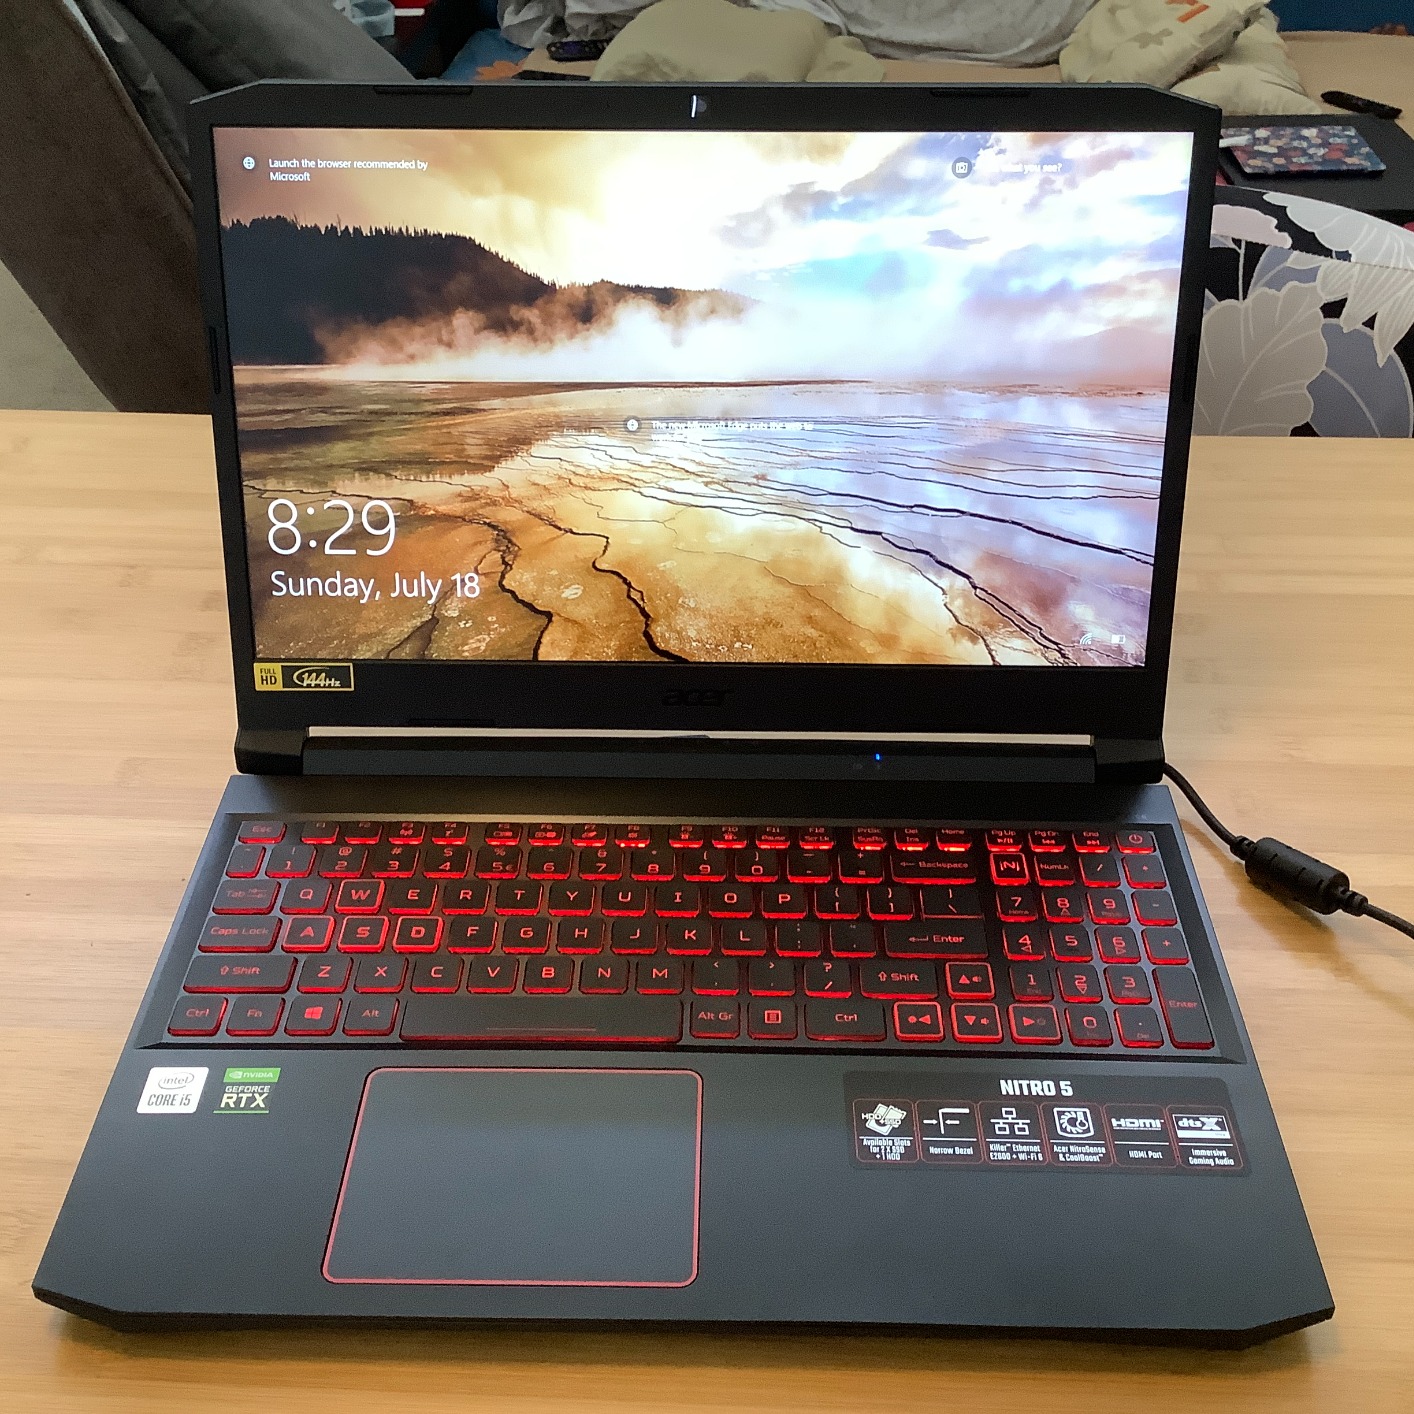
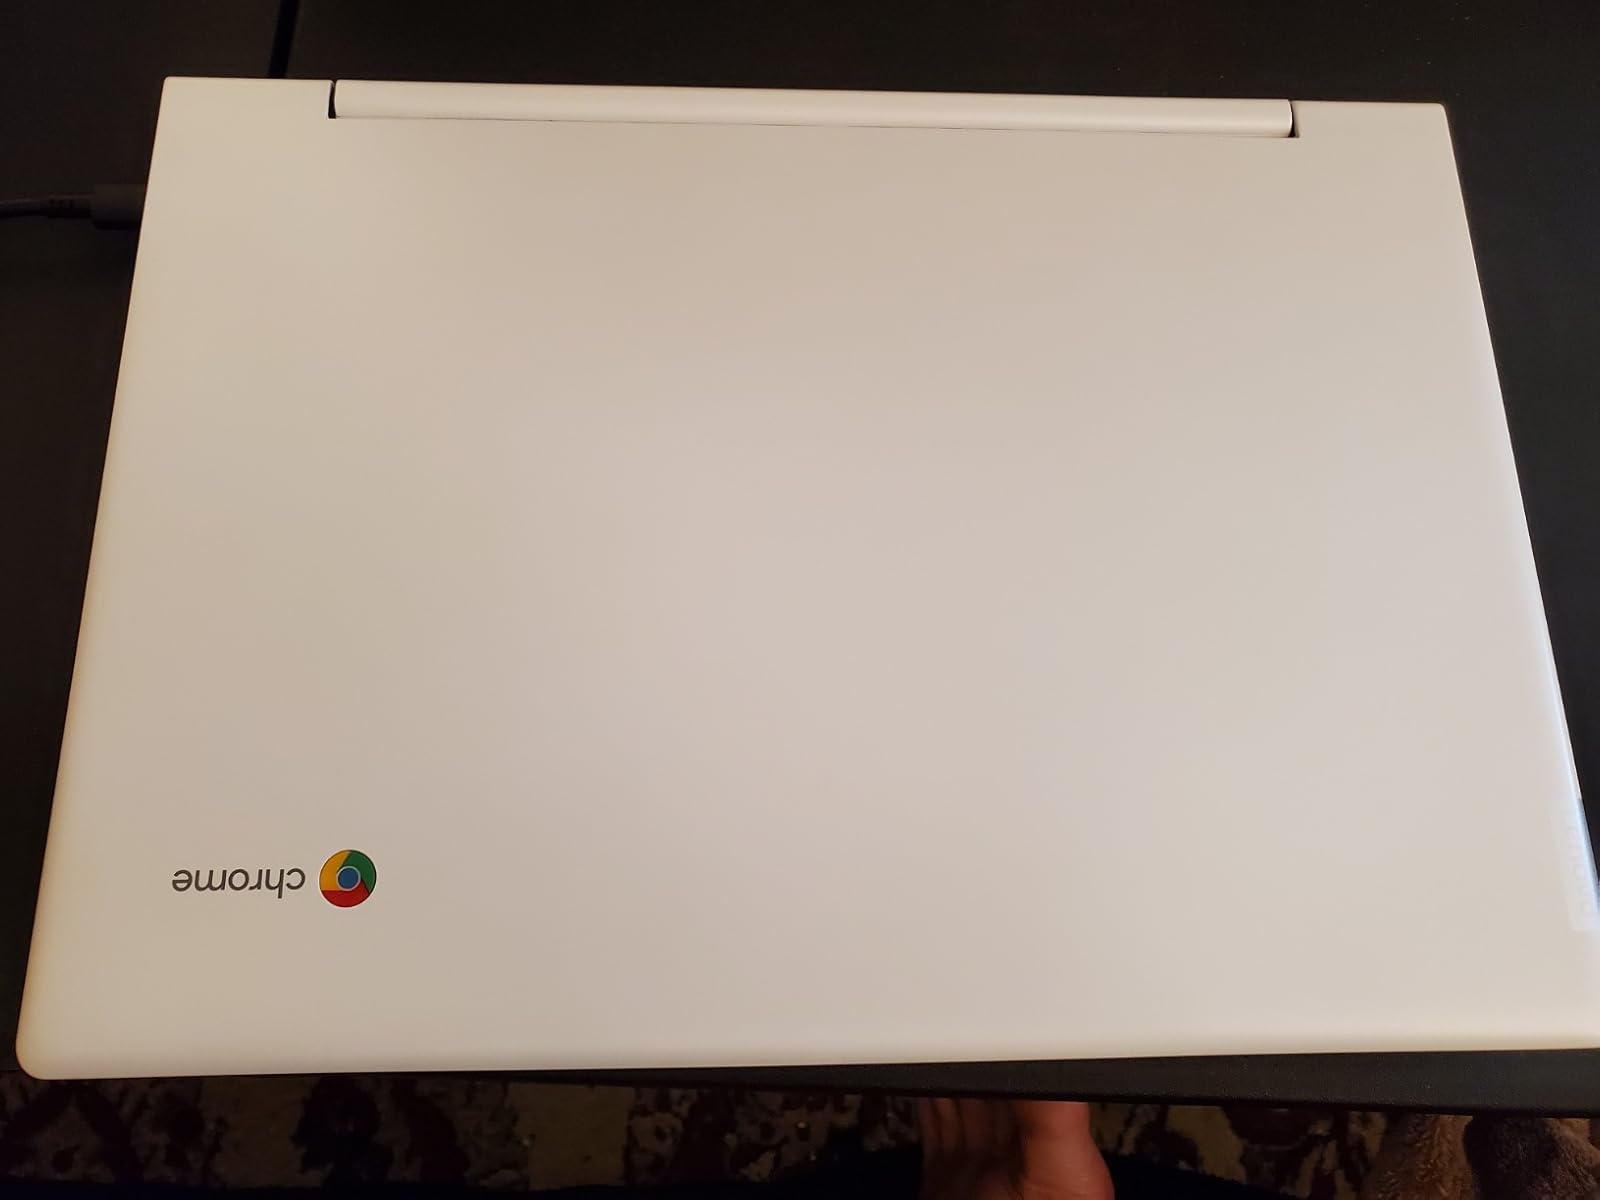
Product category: laptop
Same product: no